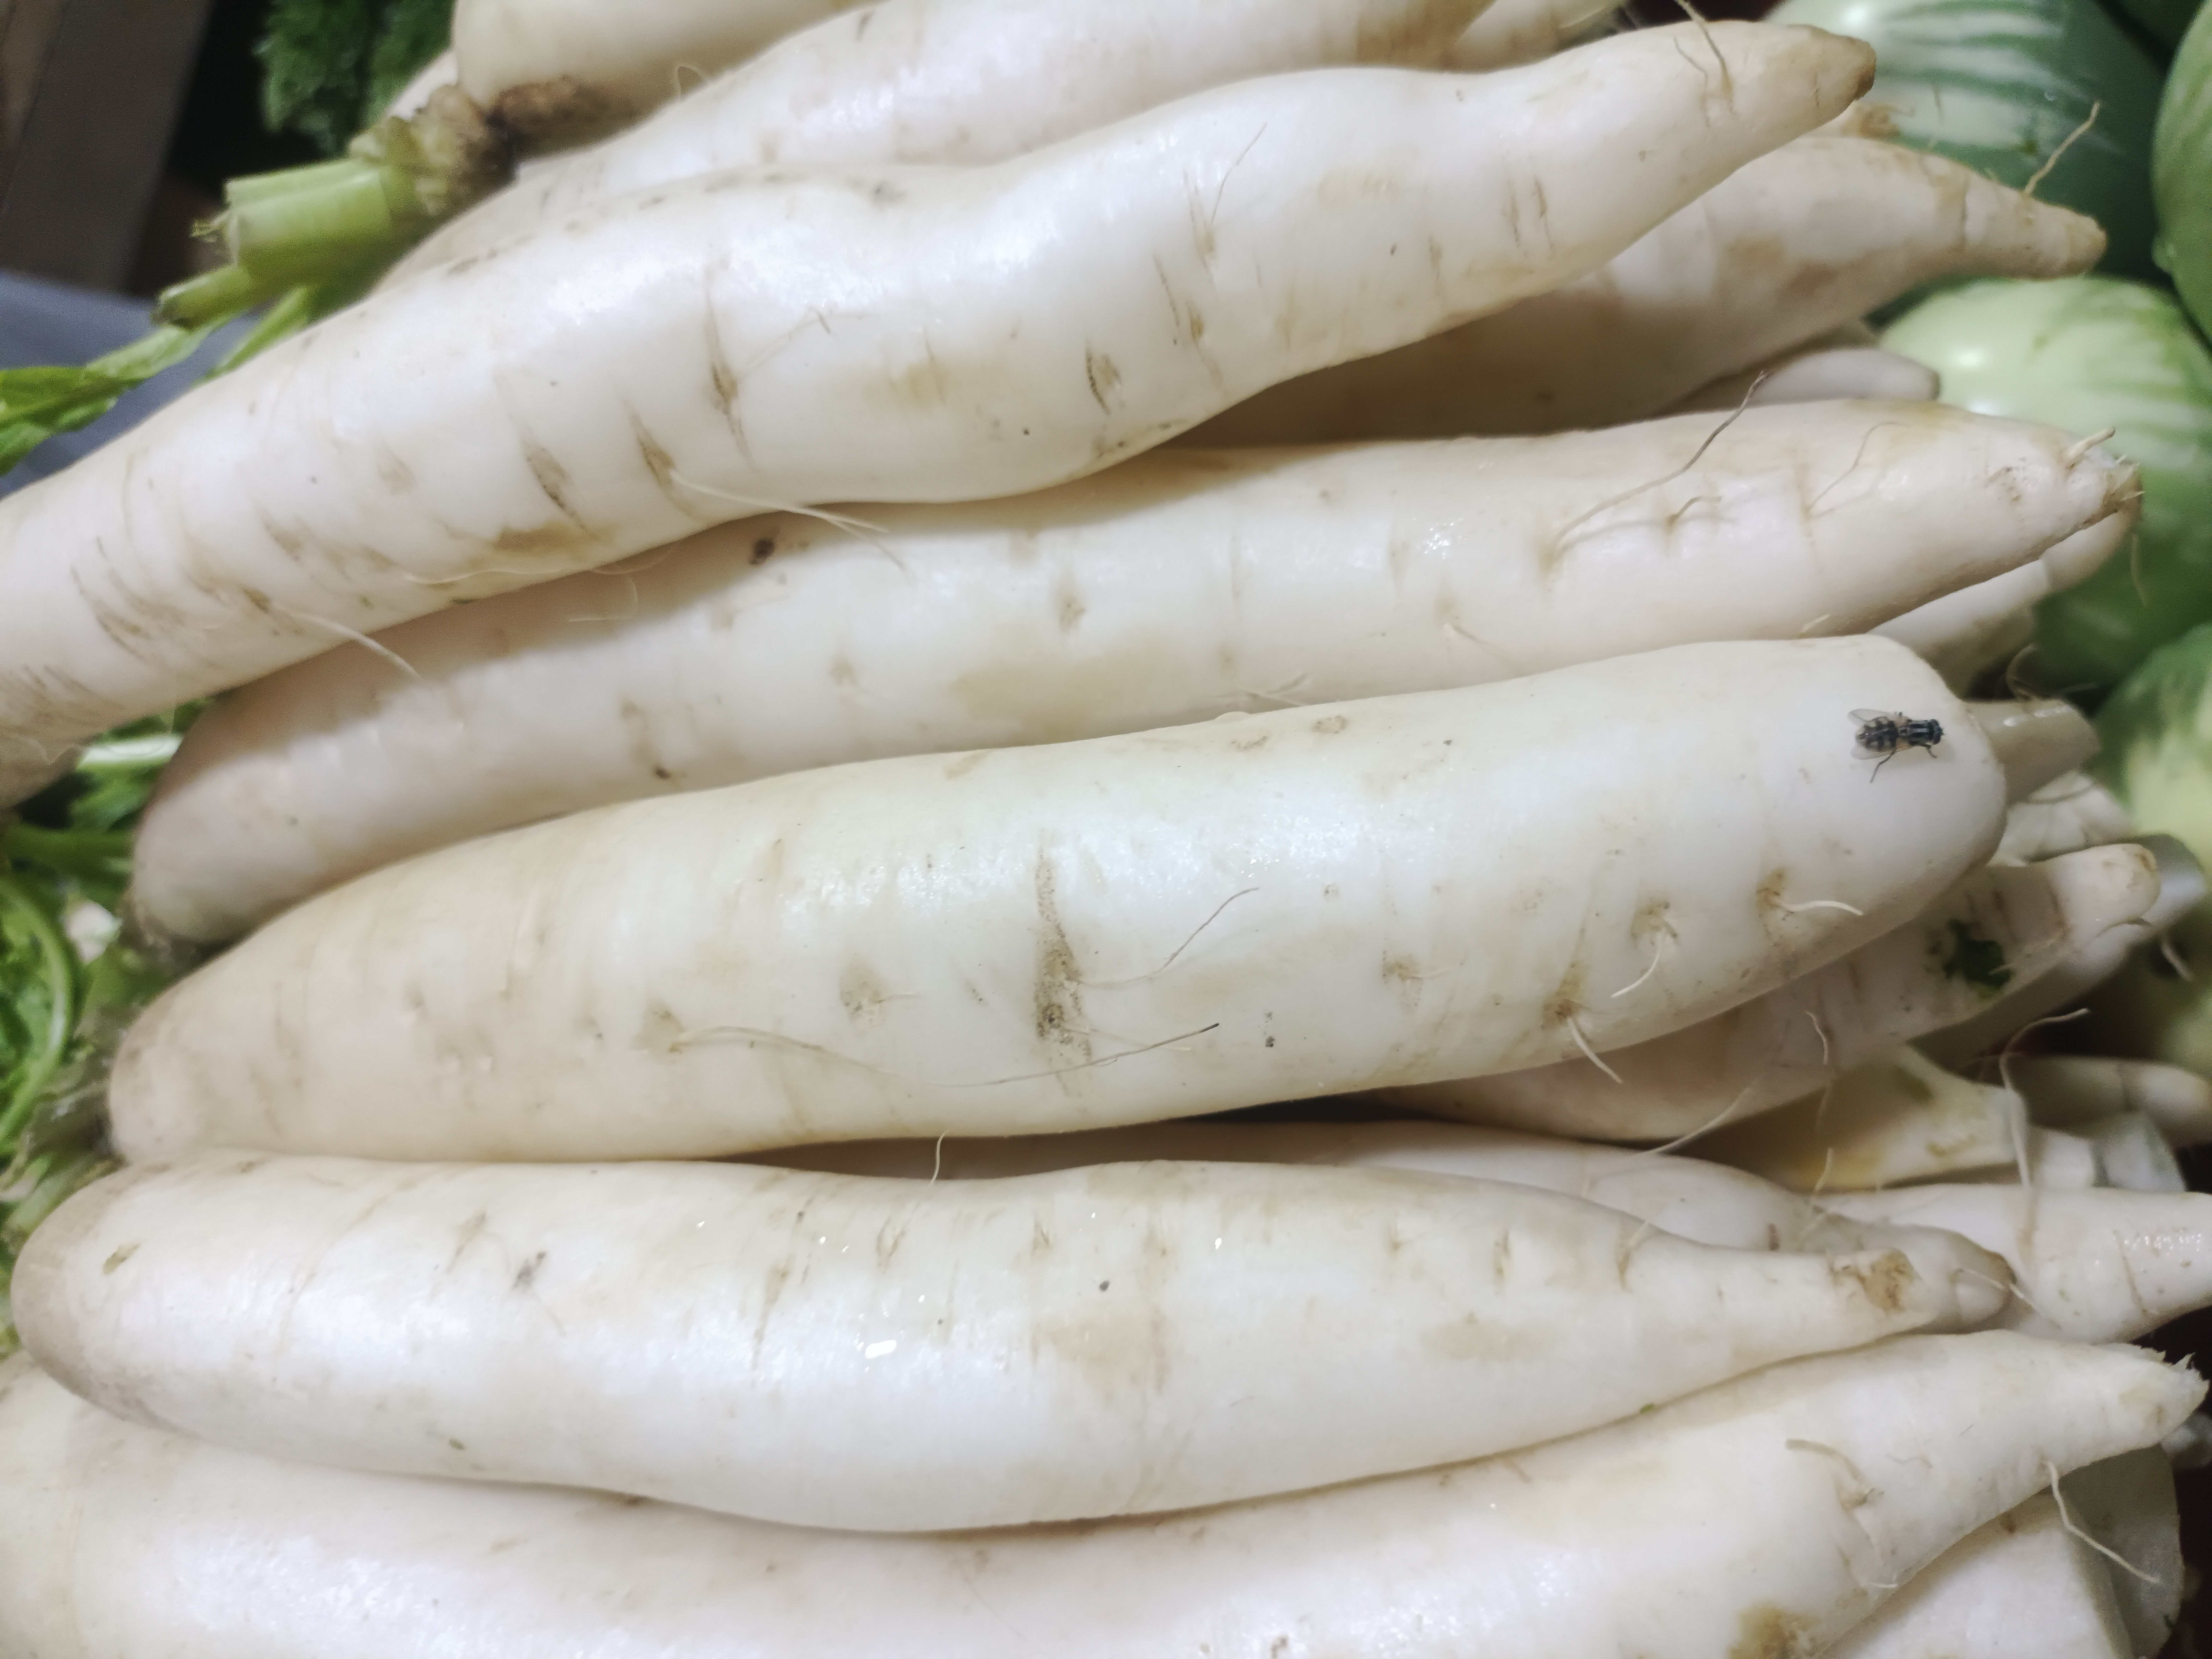
Label: Raphanus sativus